Robert Courtneidge

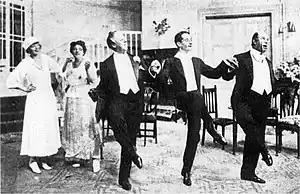
"The Boy", directed by Courtneidge in 1917

Of Courtneidge's two productions in 1913, Ivan Caryll's American musical "Oh! Oh! Delphine" received a strong reception, but "The Pearl Girl" was only a moderate success. In 1914 Cicely Courtneidge and Jack Hulbert starred in "The Cinema Star", an adaptation by Hulbert and Harry Graham of "Die Kino-Königin", a 1913 German comic opera by Jean Gilbert. It was a hit for Courtneidge and ran to full houses at the Shaftesbury Theatre until Britain and Germany went to war in August 1914; anti-German sentiment brought the run to a premature and abrupt halt. Courtneidge's next shows, "My Lady Frayle", "Oh, Caesar!" and "The Light Blues" (all 1916, the last of which included a young Noël Coward in its cast) all failed, and the patriotic operetta "Young England" was only a modest success.